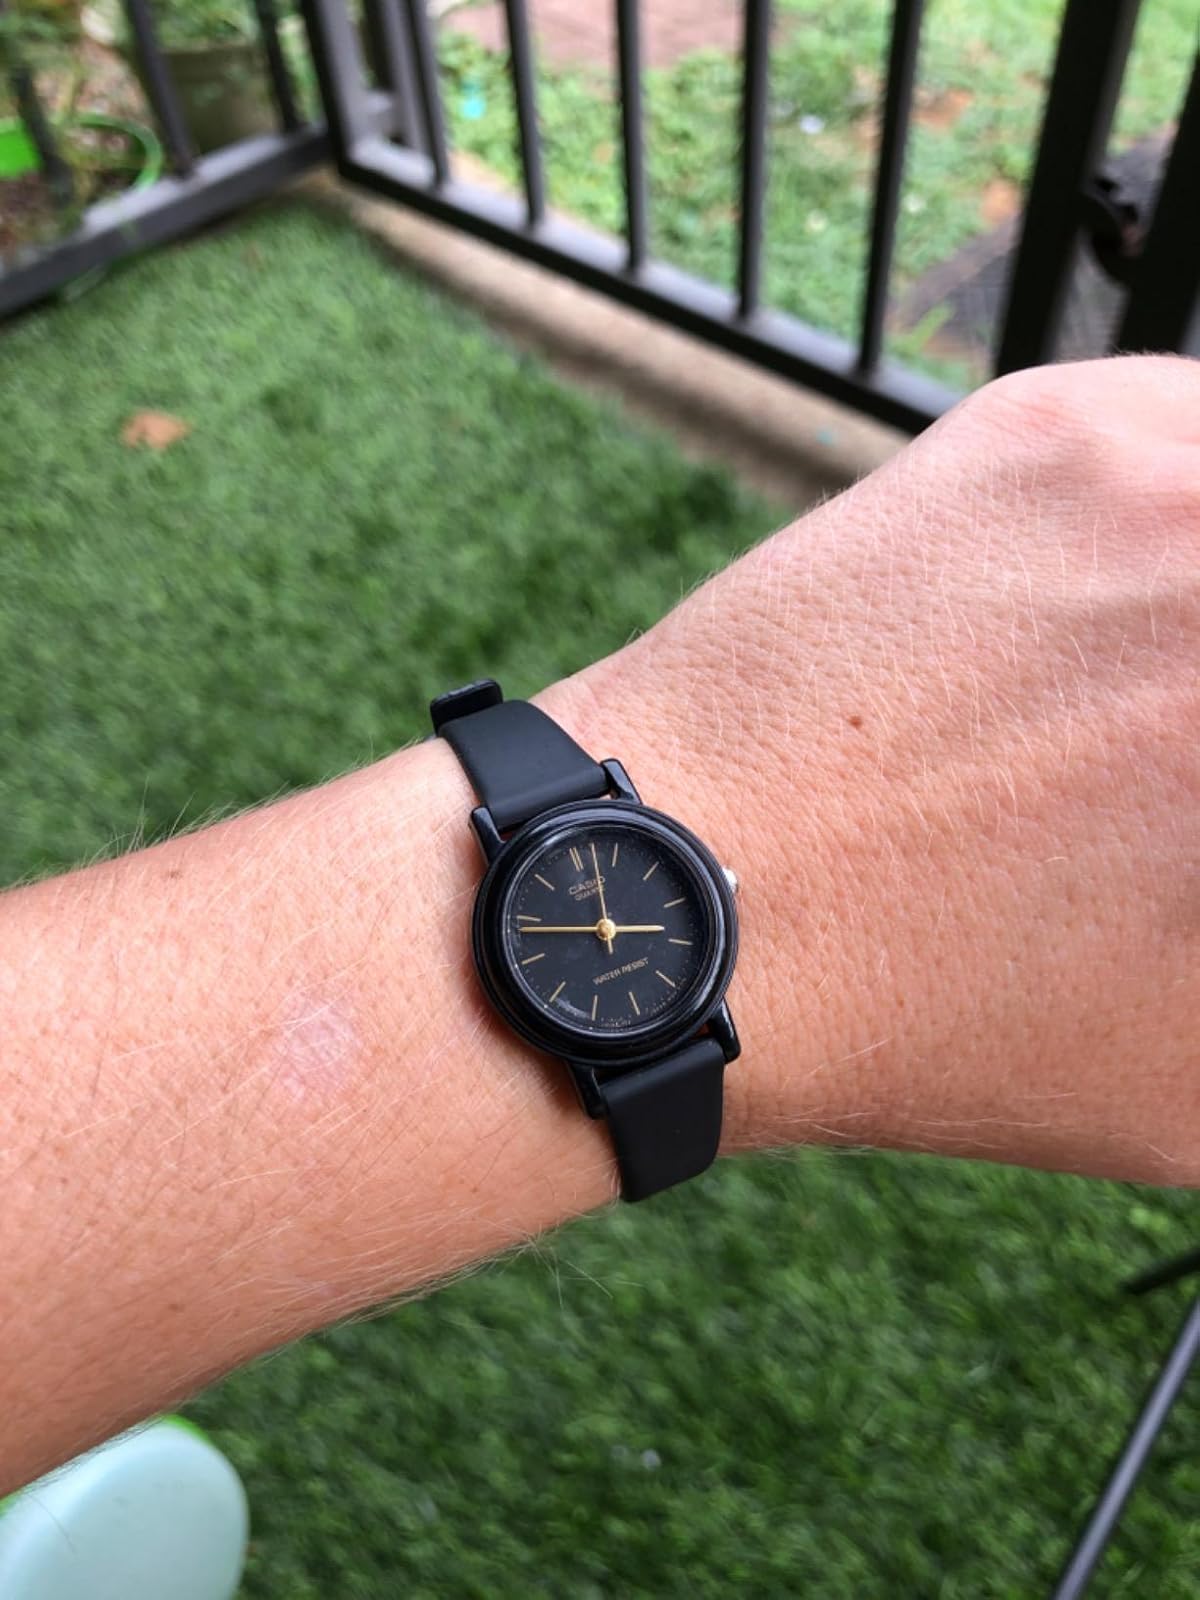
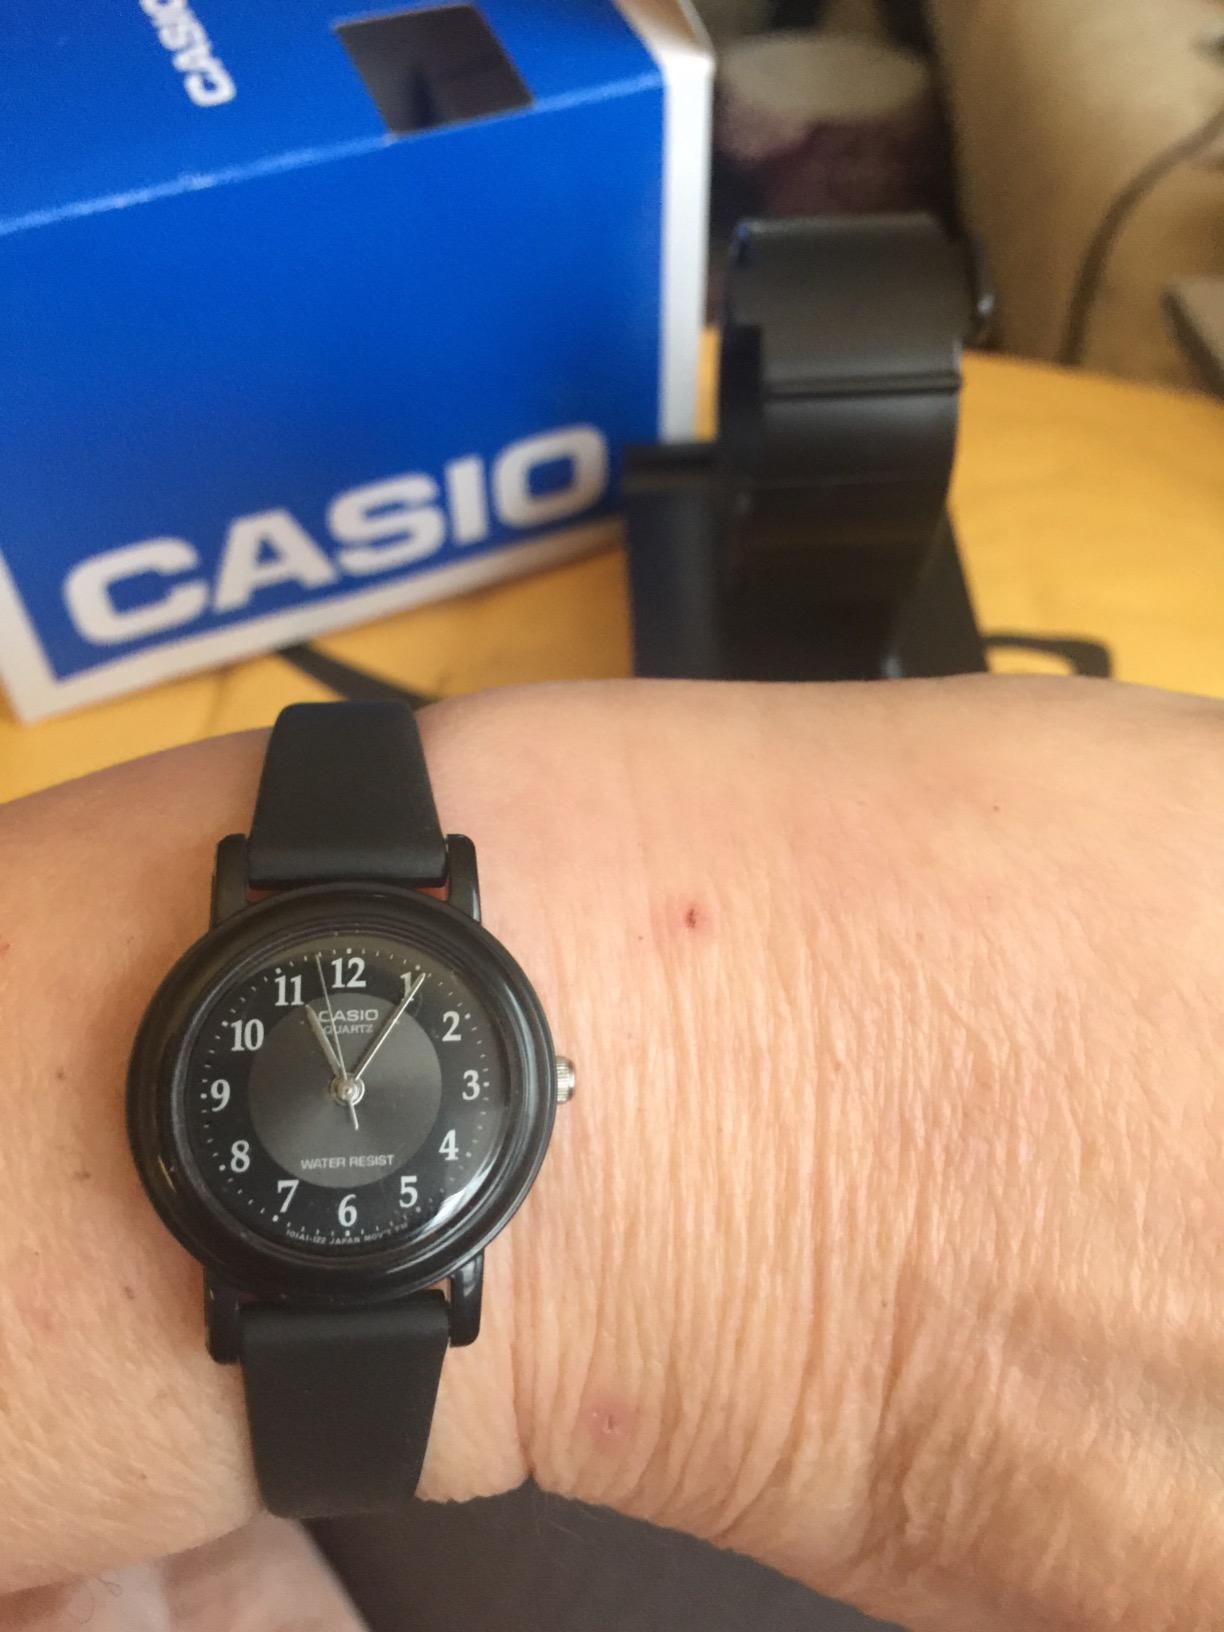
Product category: accessories_watch
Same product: no